Describe the emotion expressed in this image:  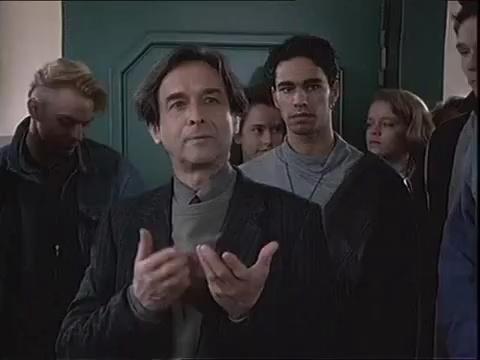
This person displays Fear, valence and arousal with low intensity.